Duquesne University

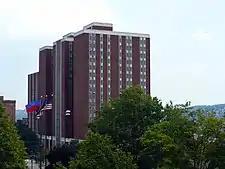
The Duquesne Towers building houses 1,200 students.

Duquesne has a total student enrollment of 9,344 undergraduate and graduate students. The university has grown to comprise ten schools and other institutions, offering degree programs at the baccalaureate, professional, masters and doctoral levels in 189 academic programs. It is the only Spiritan institution of higher education in the world, and hosts international students from more than eighty countries. The following institutions, along with their dates of founding, comprise Duquesne University: